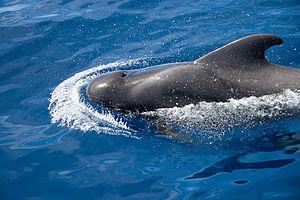
Cette liste commentée recense la mammalofaune aux Açores. Elle répertorie les espèces de mammifères açoréens actuels et celles qui ont été récemment classifiées comme éteintes. Cette liste comporte 44 espèces réparties en sept ordres et quinze familles, dont une est « en danger critique d'extinction », quatre sont « en danger », trois sont « vulnérables », une est « quasi menacée » et douze ont des « données insuffisantes » pour être classées.
Cette liste commentée recense la mammalofaune au Portugal continental. Elle répertorie les espèces de mammifères portugais actuels et celles qui ont été récemment classifiées comme éteintes. Cette liste comporte 107 espèces réparties en dix ordres et trente familles, dont une est « en danger critique d'extinction », six sont « en danger », cinq sont « vulnérables », neuf sont « quasi menacées » et dix ont des « données insuffisantes » pour être classées.
Cette liste commentée recense la mammalofaune de l'Inde et des îles asiatiques appartenant à l'Inde par genre, famille et ordre.